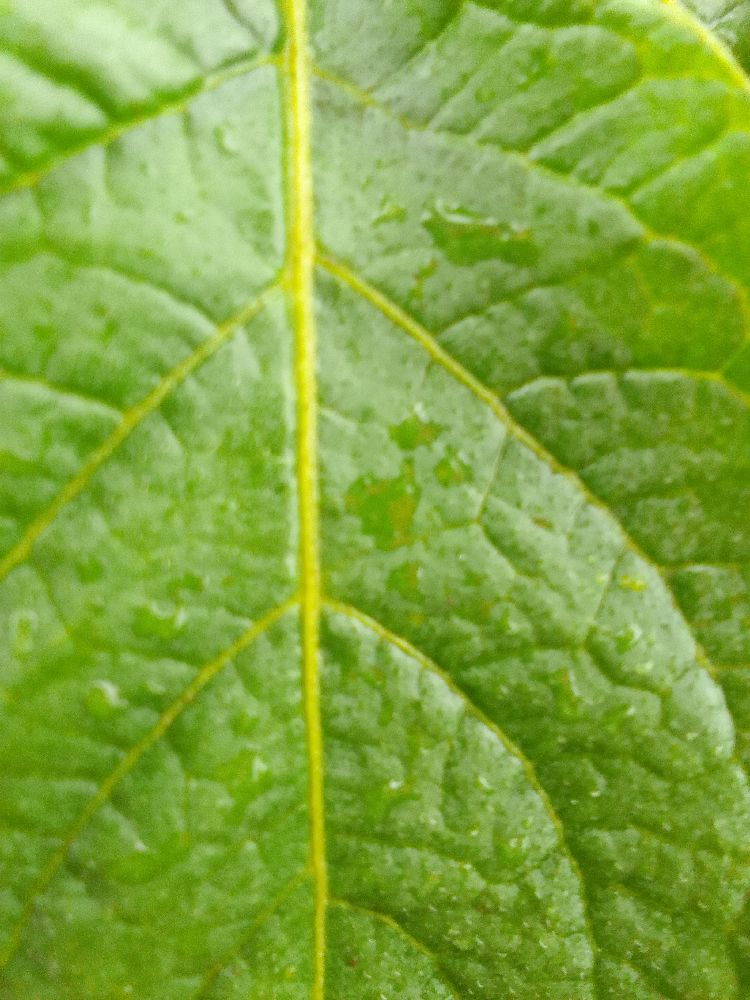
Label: Healthy